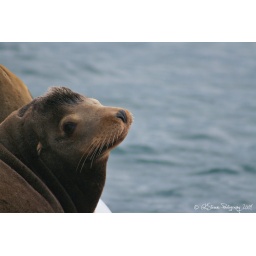
A sea lion looking back at our whale watching boat as it comes in to the harbor.